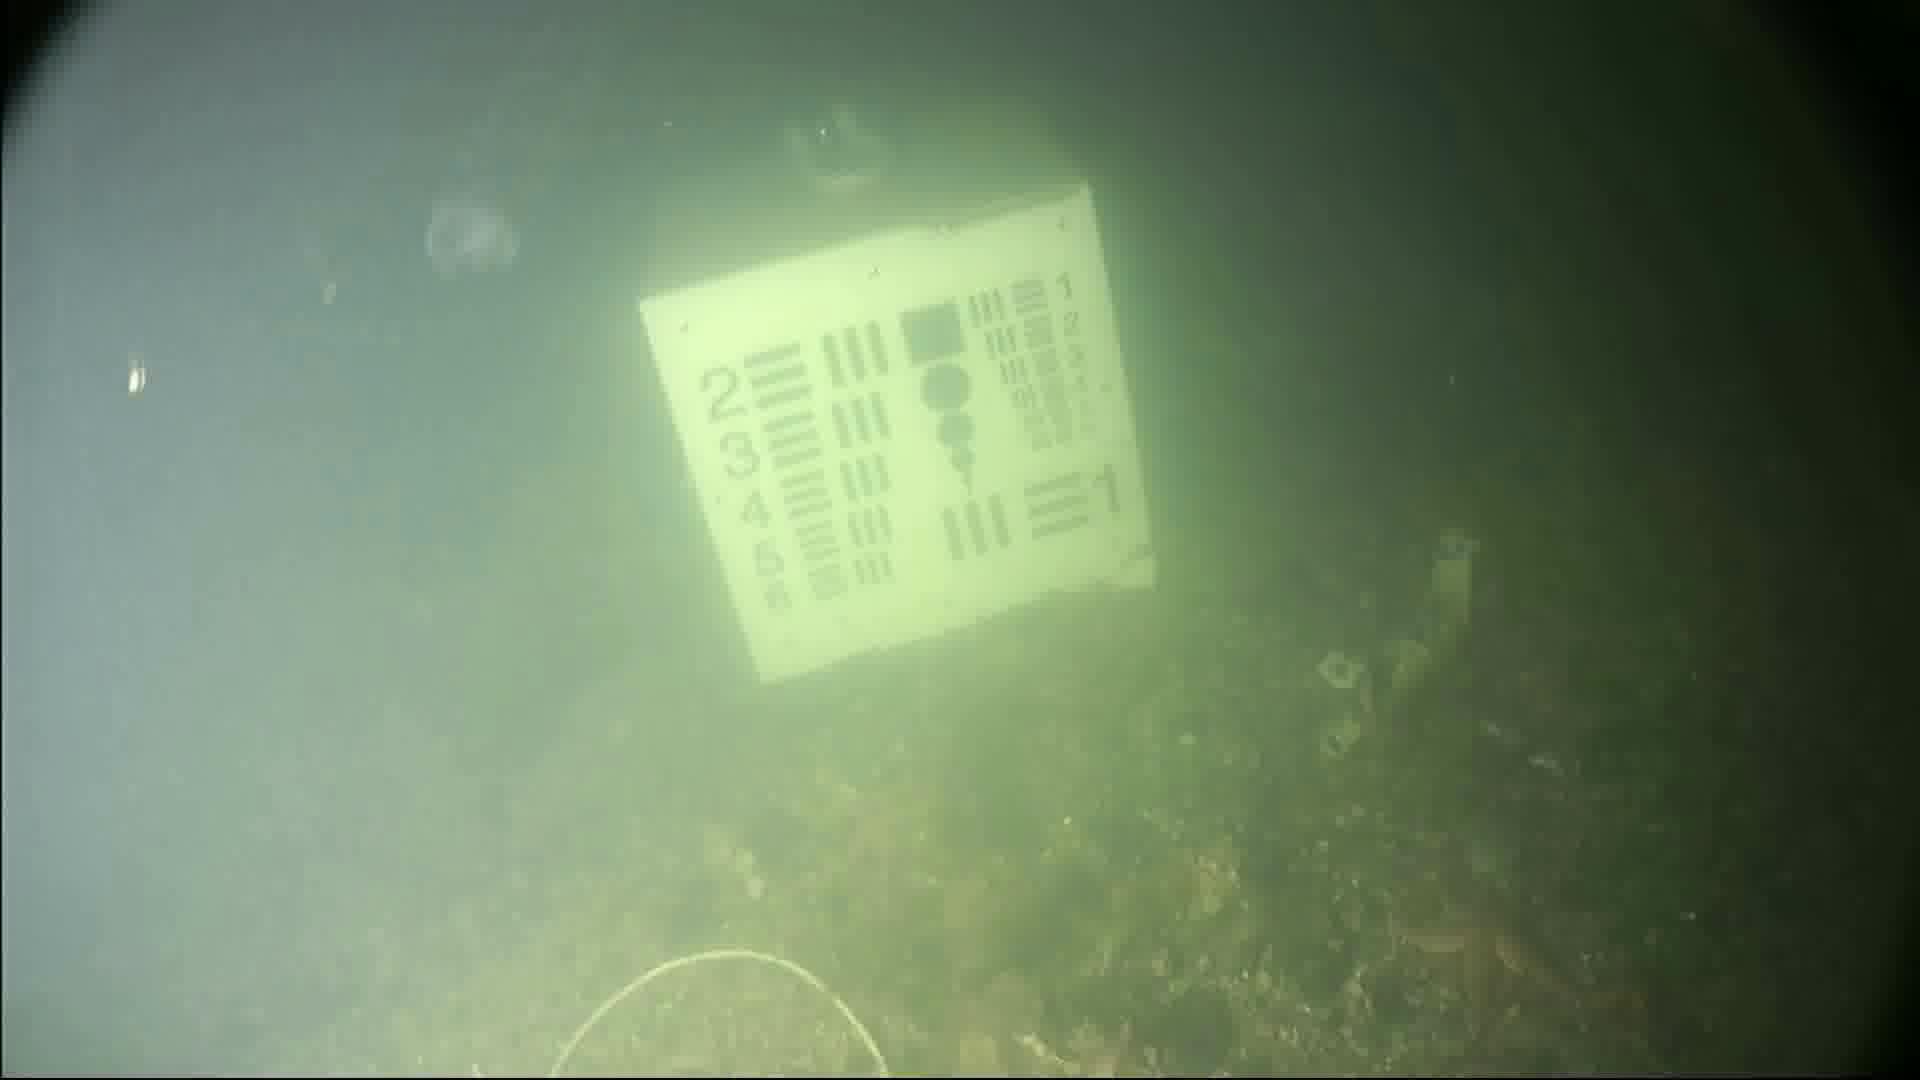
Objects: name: starfish
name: jellyfish